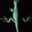
Label: lizard